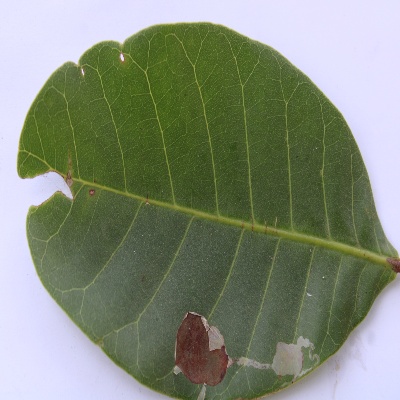
Crop: Cashew
Condition: leaf miner